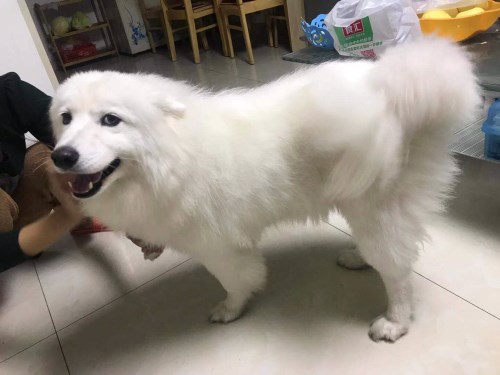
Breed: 2192-n000088-Samoyed